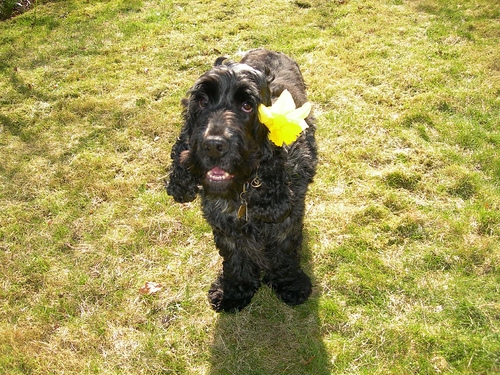
Breed: english cocker spaniel